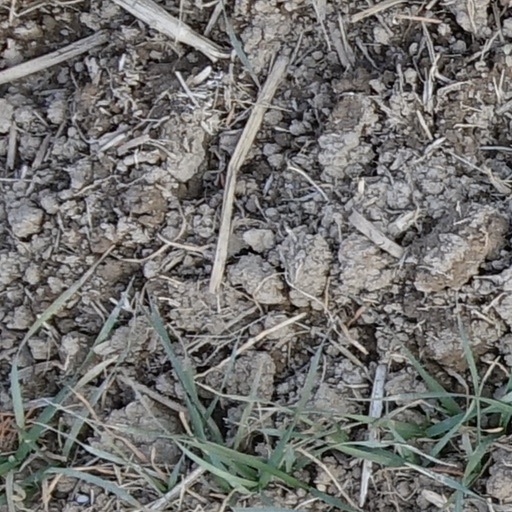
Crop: wheat